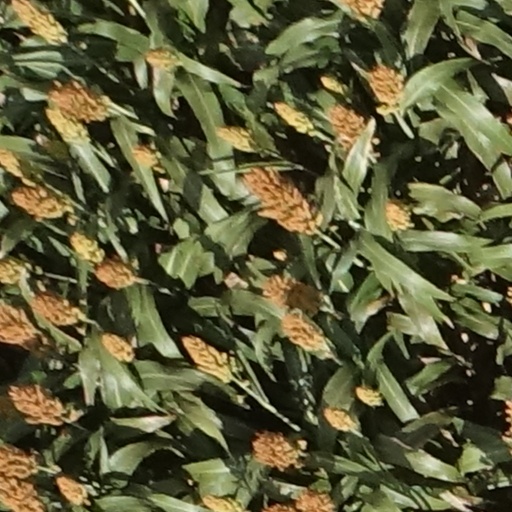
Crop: sorghum